June Preisser

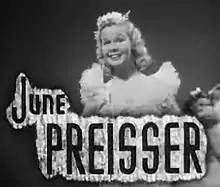
from the trailer for the film "Strike Up the Band" (1940)

June Preisser (June 26, 1918 – September 19, 1984) was an American actress, popular in musical films during the late 1930s and through the 1940s, many of which capitalized on her skills as an acrobat.